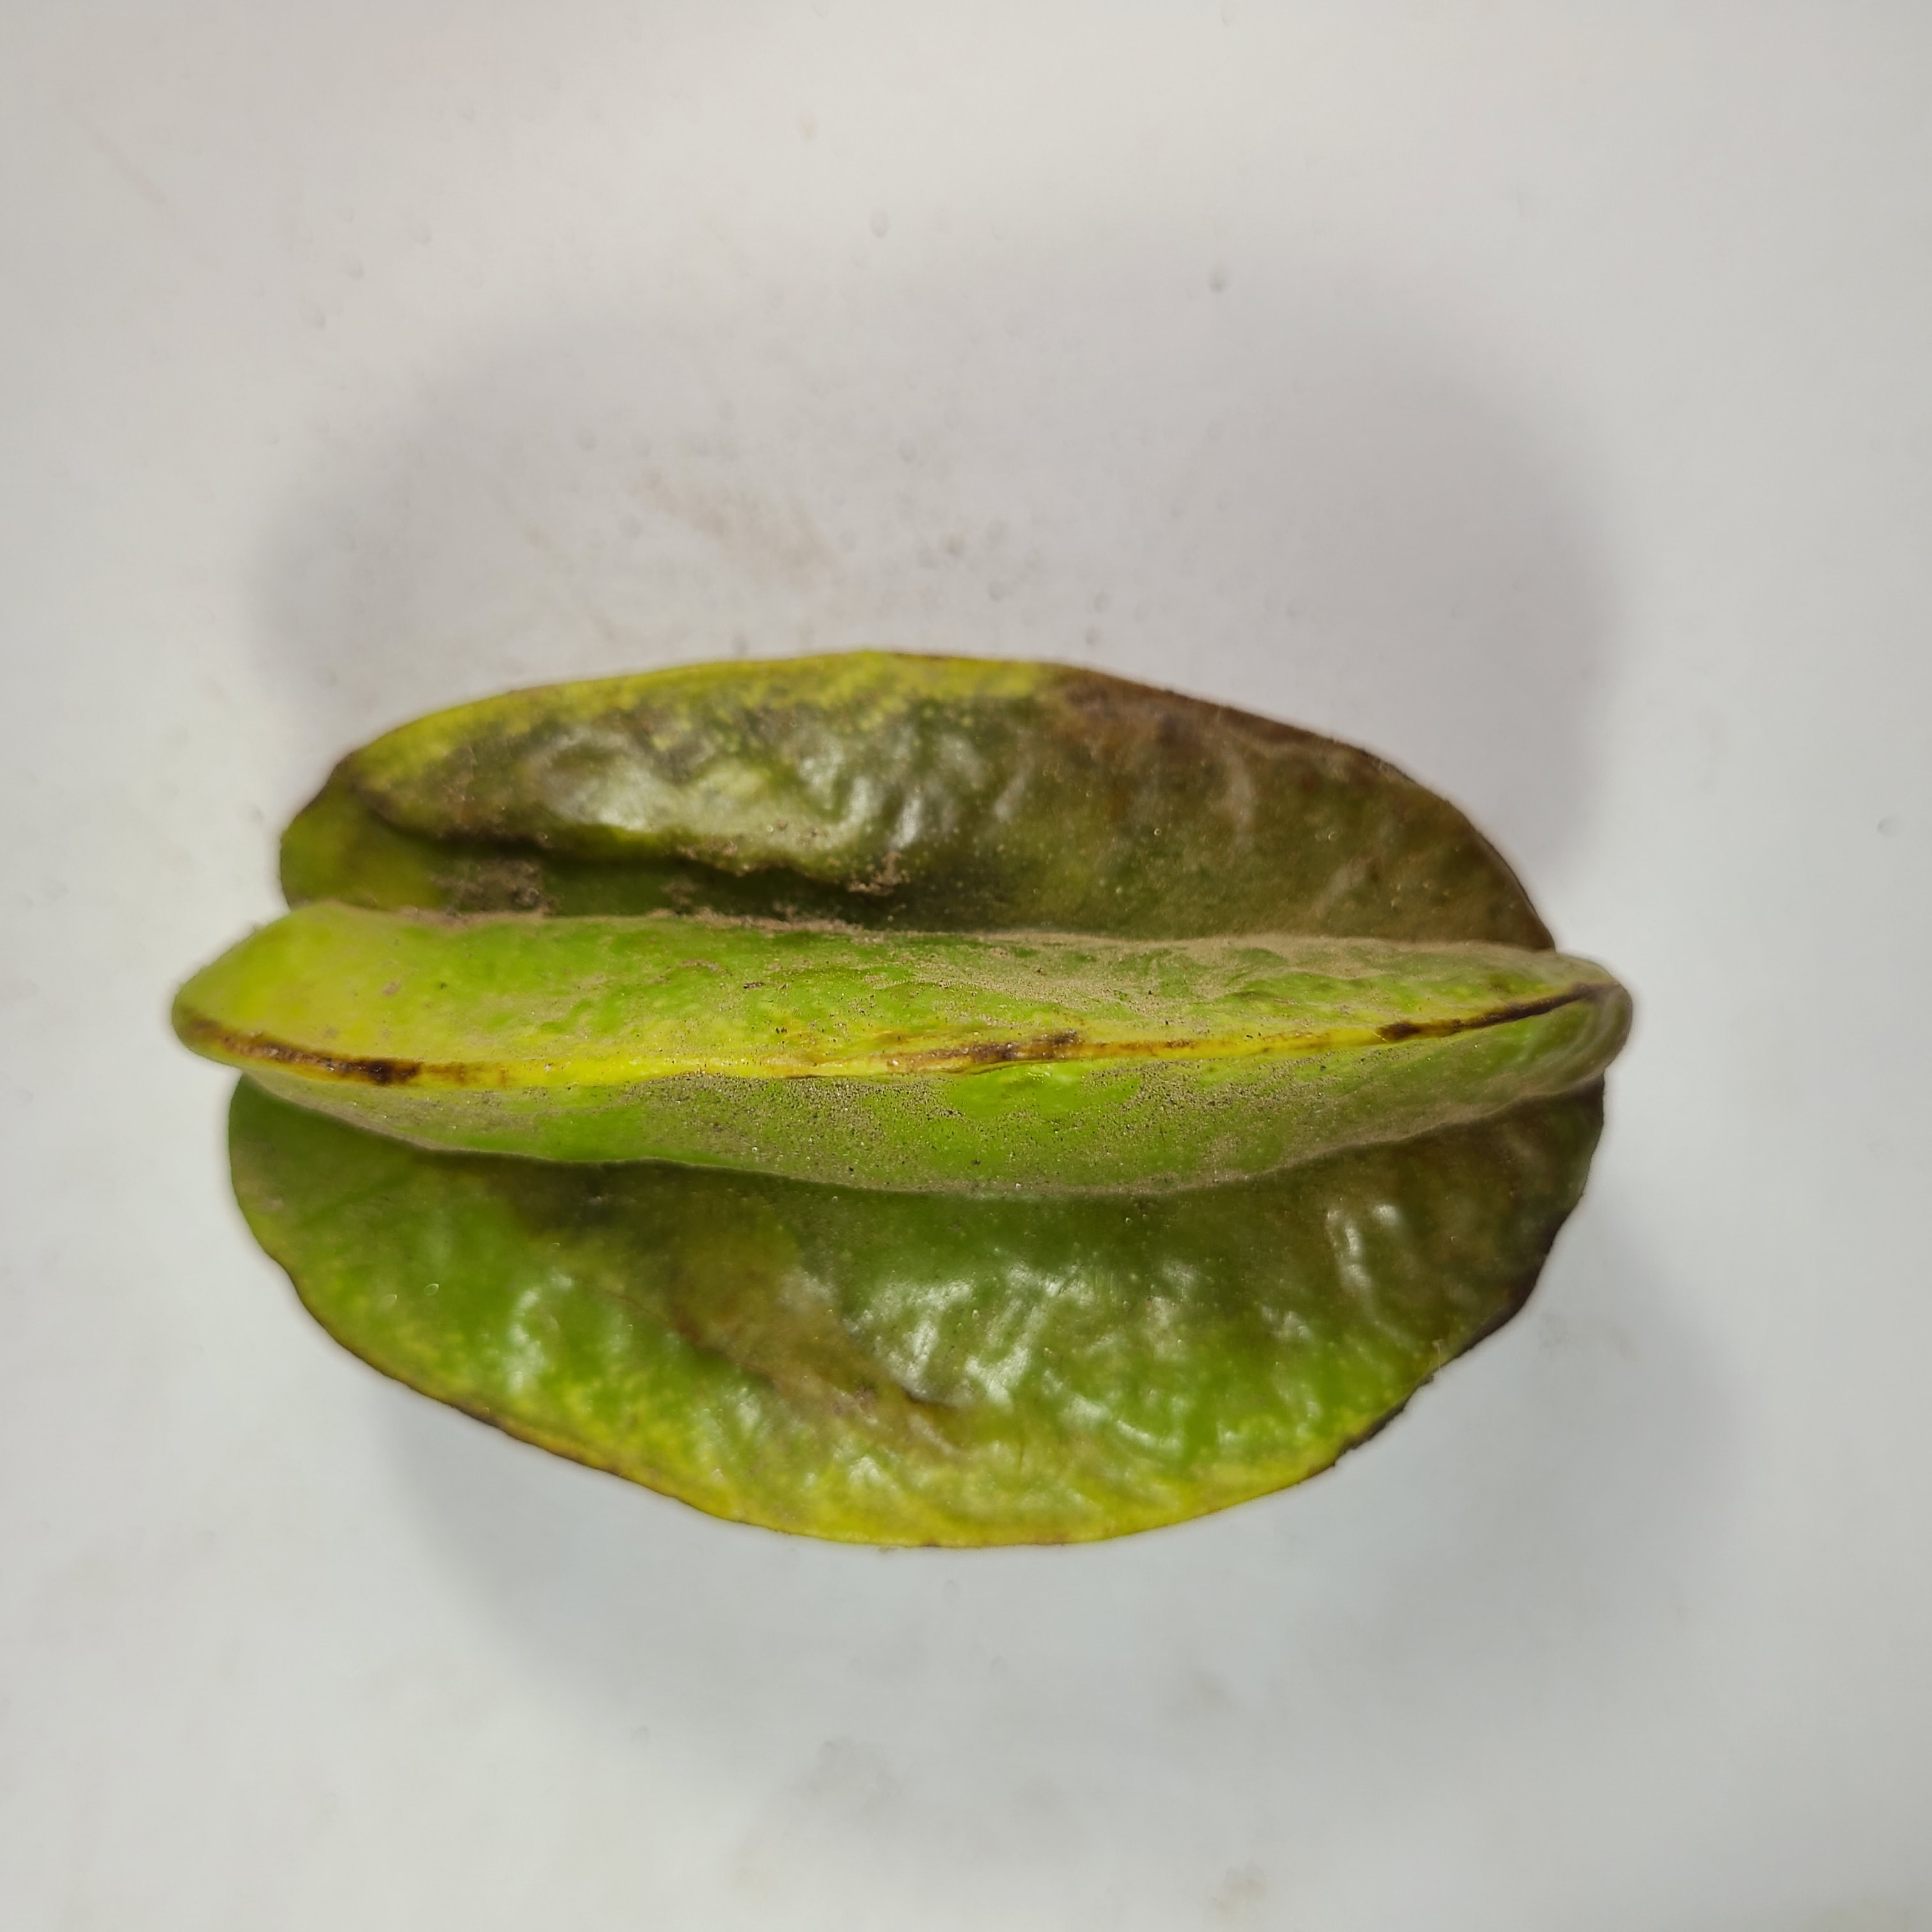
Label: Unhealthy Fruits